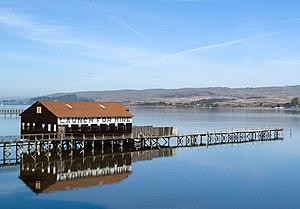
Le comté de Marin est un comté de l'État de Californie aux États-Unis. Au recensement de 2000, il comptait 247 289 habitants. Son chef-lieu est San Rafael.
Ceci est la liste des lieux historiques inscrits sur le registre national dans le comté de Marin en Californie.